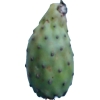
Label: cactus_fruit_green